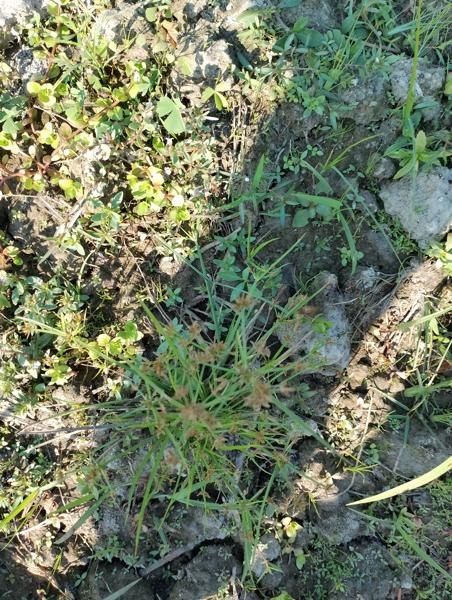
Weed species: Cyperus ochraceus